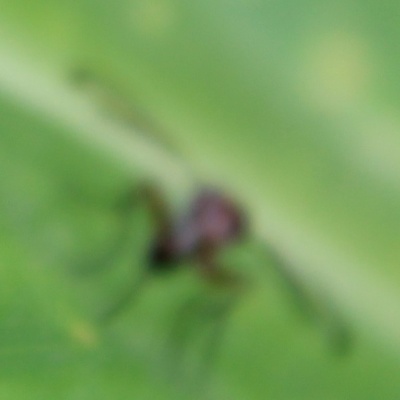
Crop: Maize
Condition: grasshoper